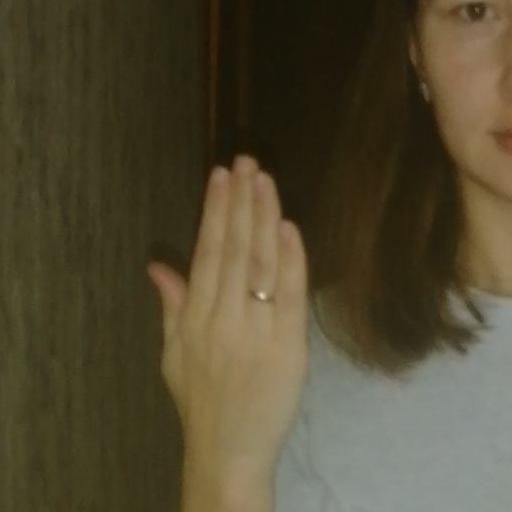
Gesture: stop_inverted